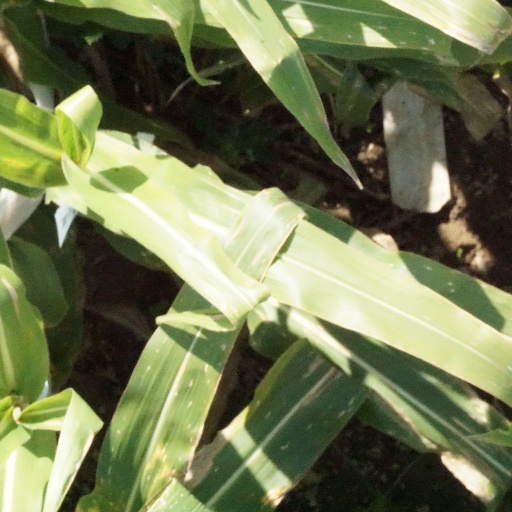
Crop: maize; corn